Ladysmith, KwaZulu-Natal

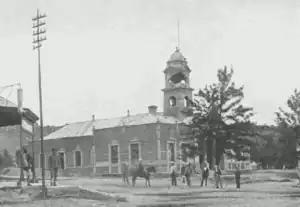
The town hall during the siege in 1900, with Boer artillery damage to the bell tower

In 2023, it was proposed for Ladysmith to be renamed to uMnambithi. The name change officially took place in March 2024.